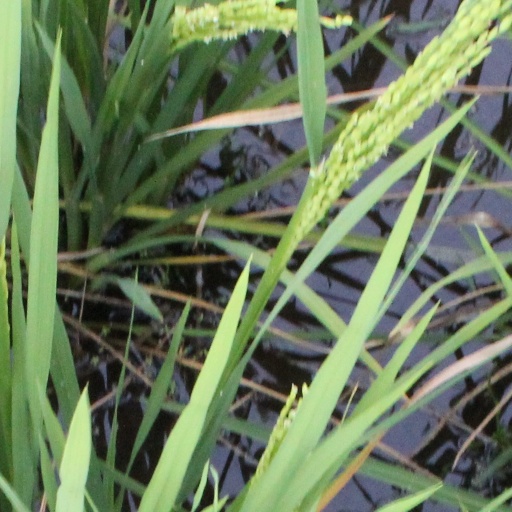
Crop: rice